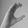
ASL letter: C